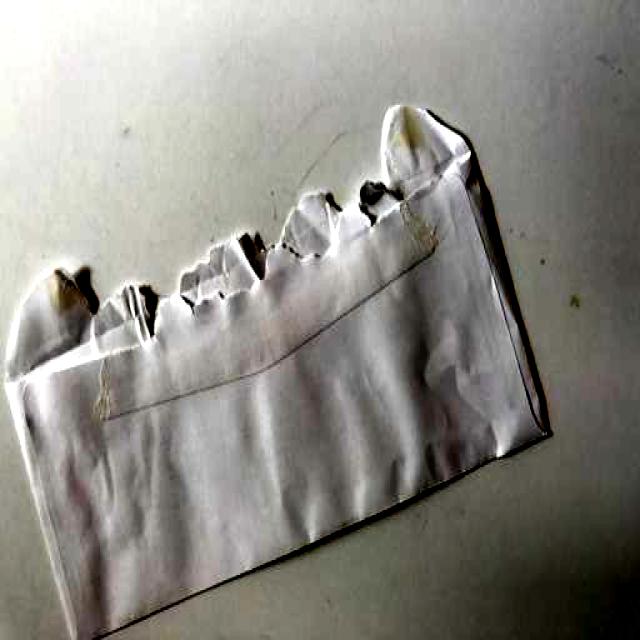
Label: Paper